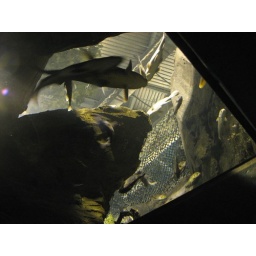
Being under the tank, you could get a ocean floor view.